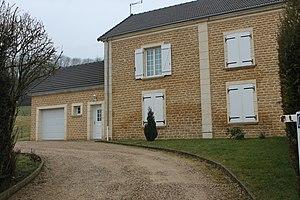
Maison du tisserand, à Donchery: lieu de la rencontre entre Napoléon III et Bismark, le 2 septembre 1870.